Samuel Point

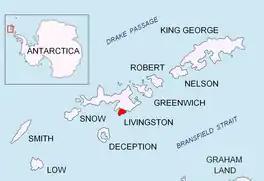
Location of Rozhen Peninsula on Livingston Island in the South Shetland Islands

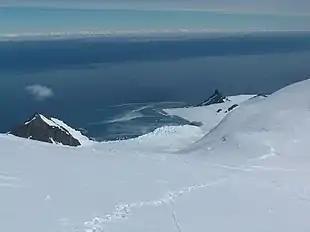
Samuel Point (on the right) and Brunow Bay from Catalunyan Saddle in Tangra Mountains, with Bransfield Strait and Antarctic Peninsula in the background

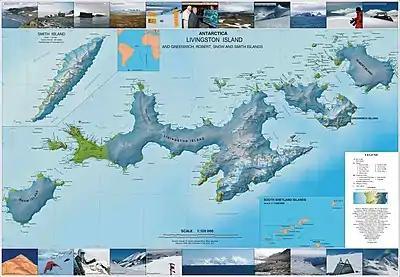
Topographic map of Livingston Island, Greenwich, Robert, Snow and Smith Islands

Samuel Point (Nos Samuil \'nos sa-mu-'il\) is on the coast of Bransfield Strait forming the southwest side of the entrance to Brunow Bay on Livingston Island in the South Shetland Islands, Antarctica. The point is situated on the east side of Rozhen Peninsula, surmounted by Needle Peak (370 m), a conspicuous offshoot of Friesland Ridge. Opitsvet Lake lies at the point's base.